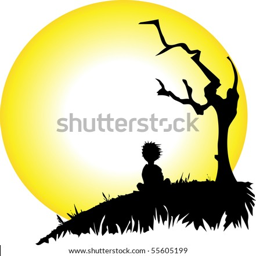
a child sitting on a hillside with the sun bright in the sky